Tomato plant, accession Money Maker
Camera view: horizontal (90 deg, fisheye); turntable rotation: 30 degrees
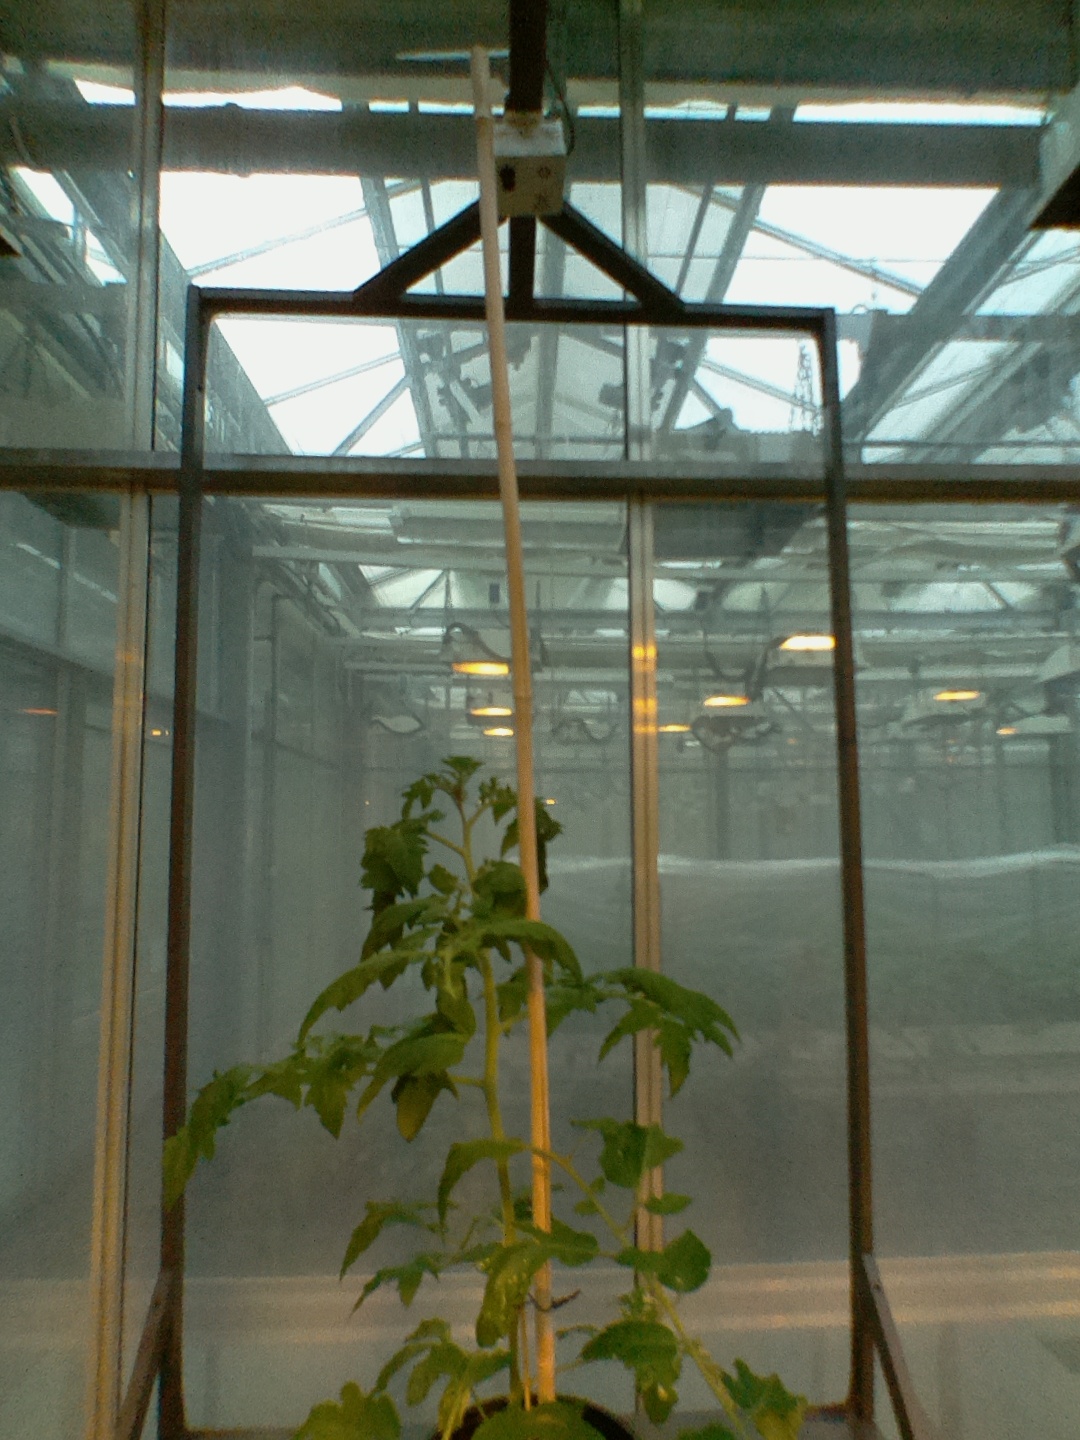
BBCH growth stage 53: 3 inflorescences visible